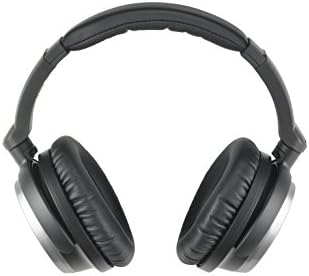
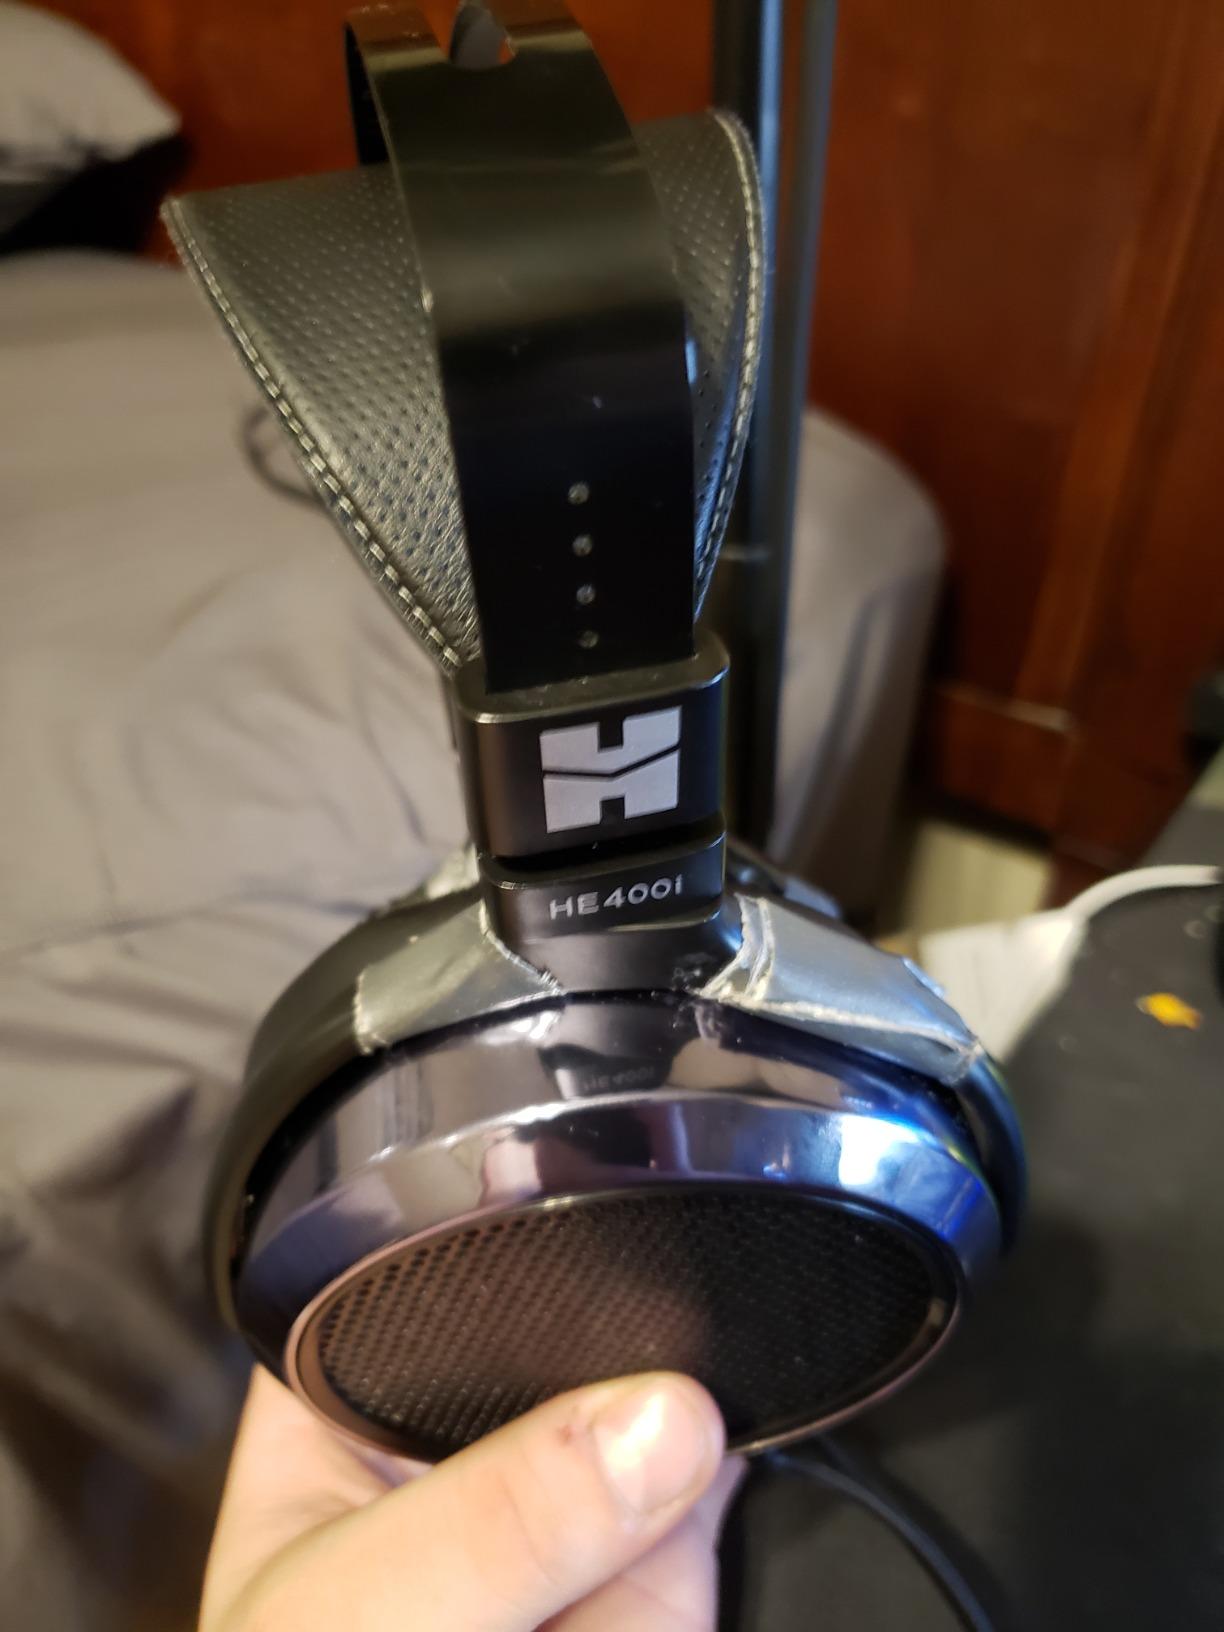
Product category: headphones
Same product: no